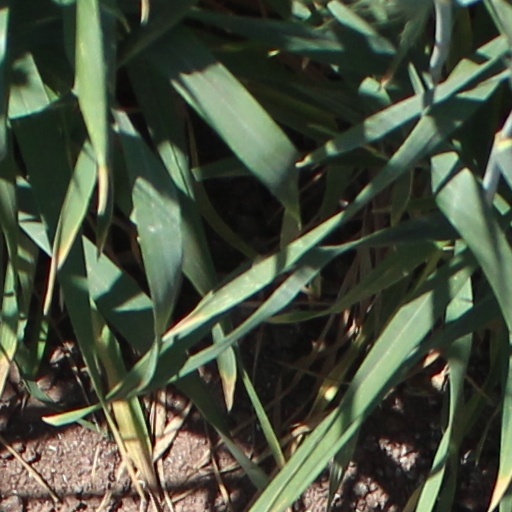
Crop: wheat